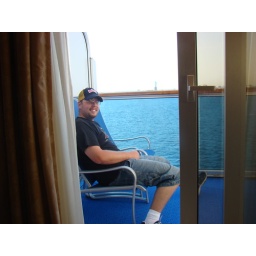
Our balcony in our room on the ship